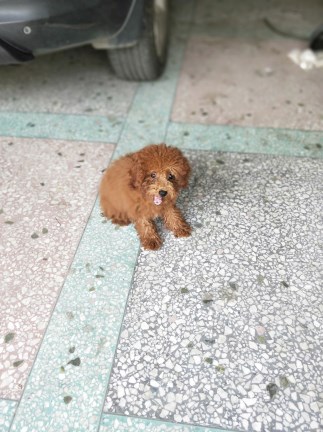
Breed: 2925-n000114-toy_poodle